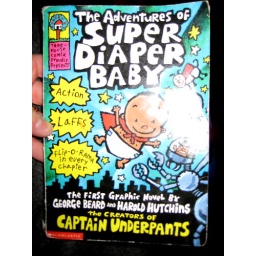
This book was in the van we were using. It was..... odd, but hilarious.